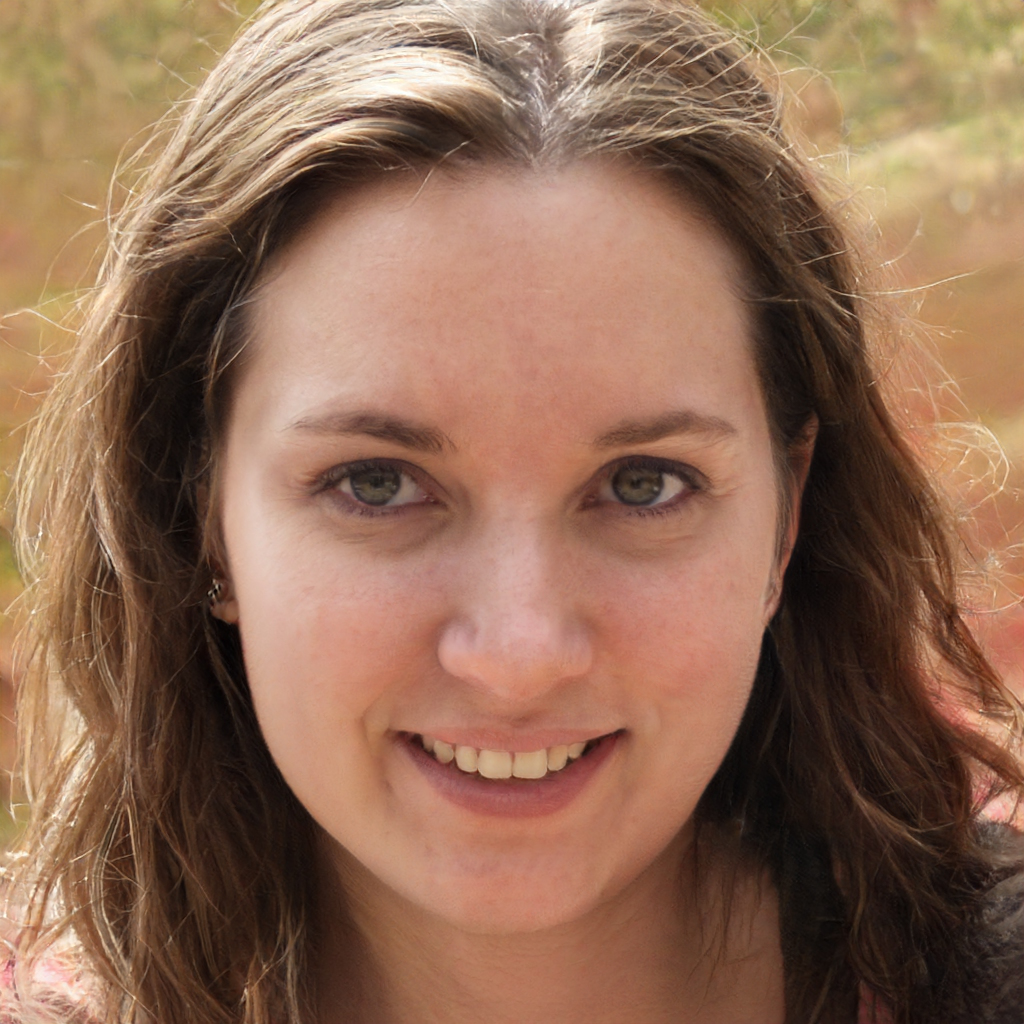
Gender: Female